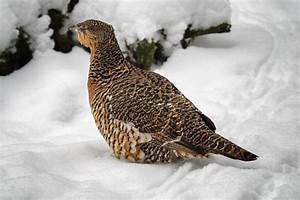
Label: gallina